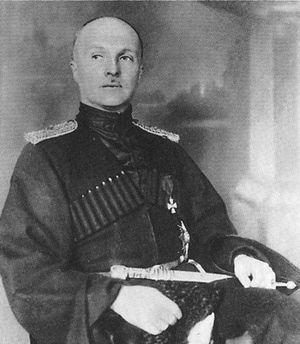
La septième armée est une unité de l'armée impériale russe engagée sur le front de l'Est pendant la Première Guerre mondiale. Elle participe à plusieurs batailles contre les armées impériales austro-hongroise et allemande. Elle est dissoute en mars 1918.